Prorogation in Canada

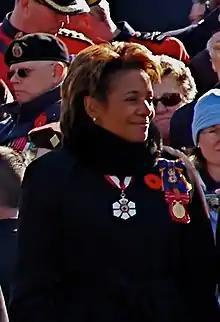
Governor General Michaëlle Jean

In 1873, during the 2nd Canadian Parliament, Prime Minister Sir John A. Macdonald advised Governor General the Earl of Dufferin to prorogue parliament in order to stop the work of a committee investigating Macdonald's involvement in the Pacific Scandal. While the Governor General did reluctantly accept advice to prorogue parliament, he insisted that the prorogation be limited to a period of ten weeks, and that a commission be appointed to continue the hearings, which would report to parliament when it reconvened. When parliament returned and the commission presented their findings, Macdonald was censured and had to resign. According to Christopher Moore, it was at this point that the relationship between backbenchers and the prime minister began an evolution; "MacDonald himself became one of the inventors of the 'party machine'—the party as a disciplined, centralized, loyal team that would not dare to turn on him as it had in 1873." By the mid-20th century, parliamentary caucuses were being told by their leaders that they had "no right to question what a leader did or said".